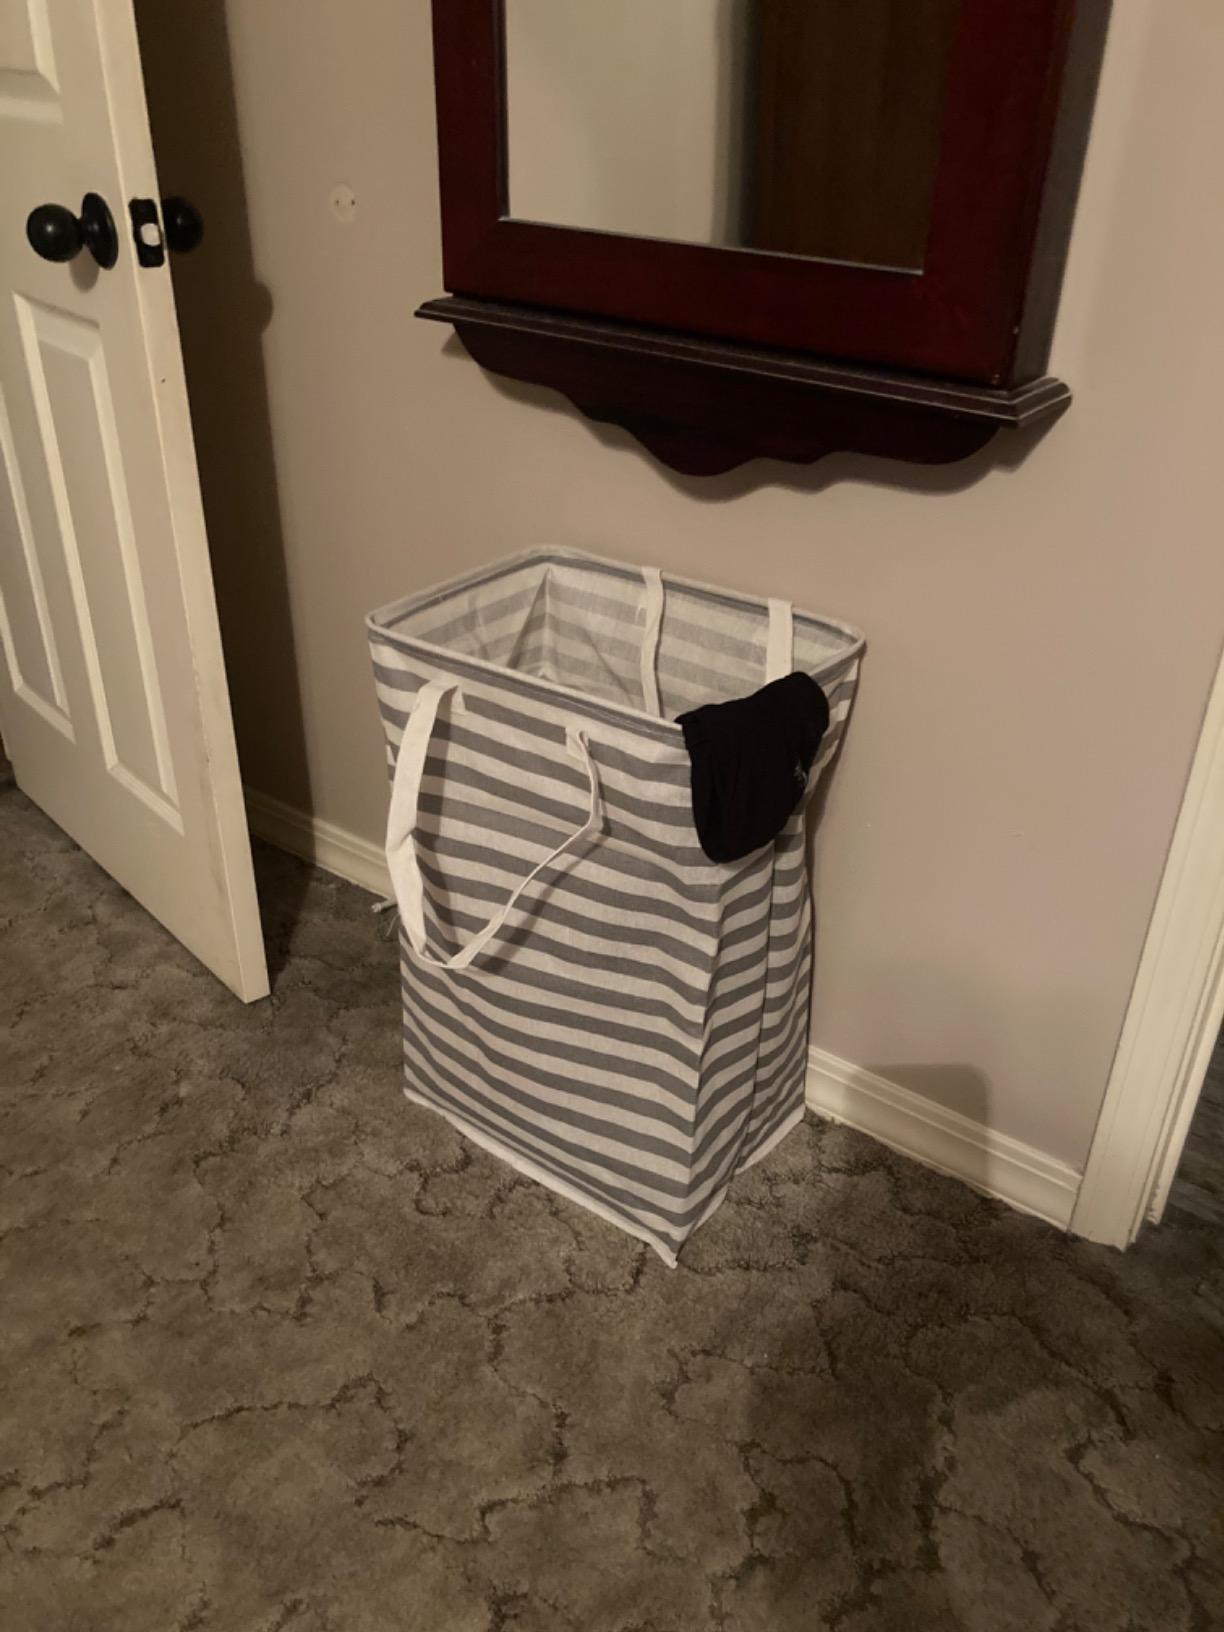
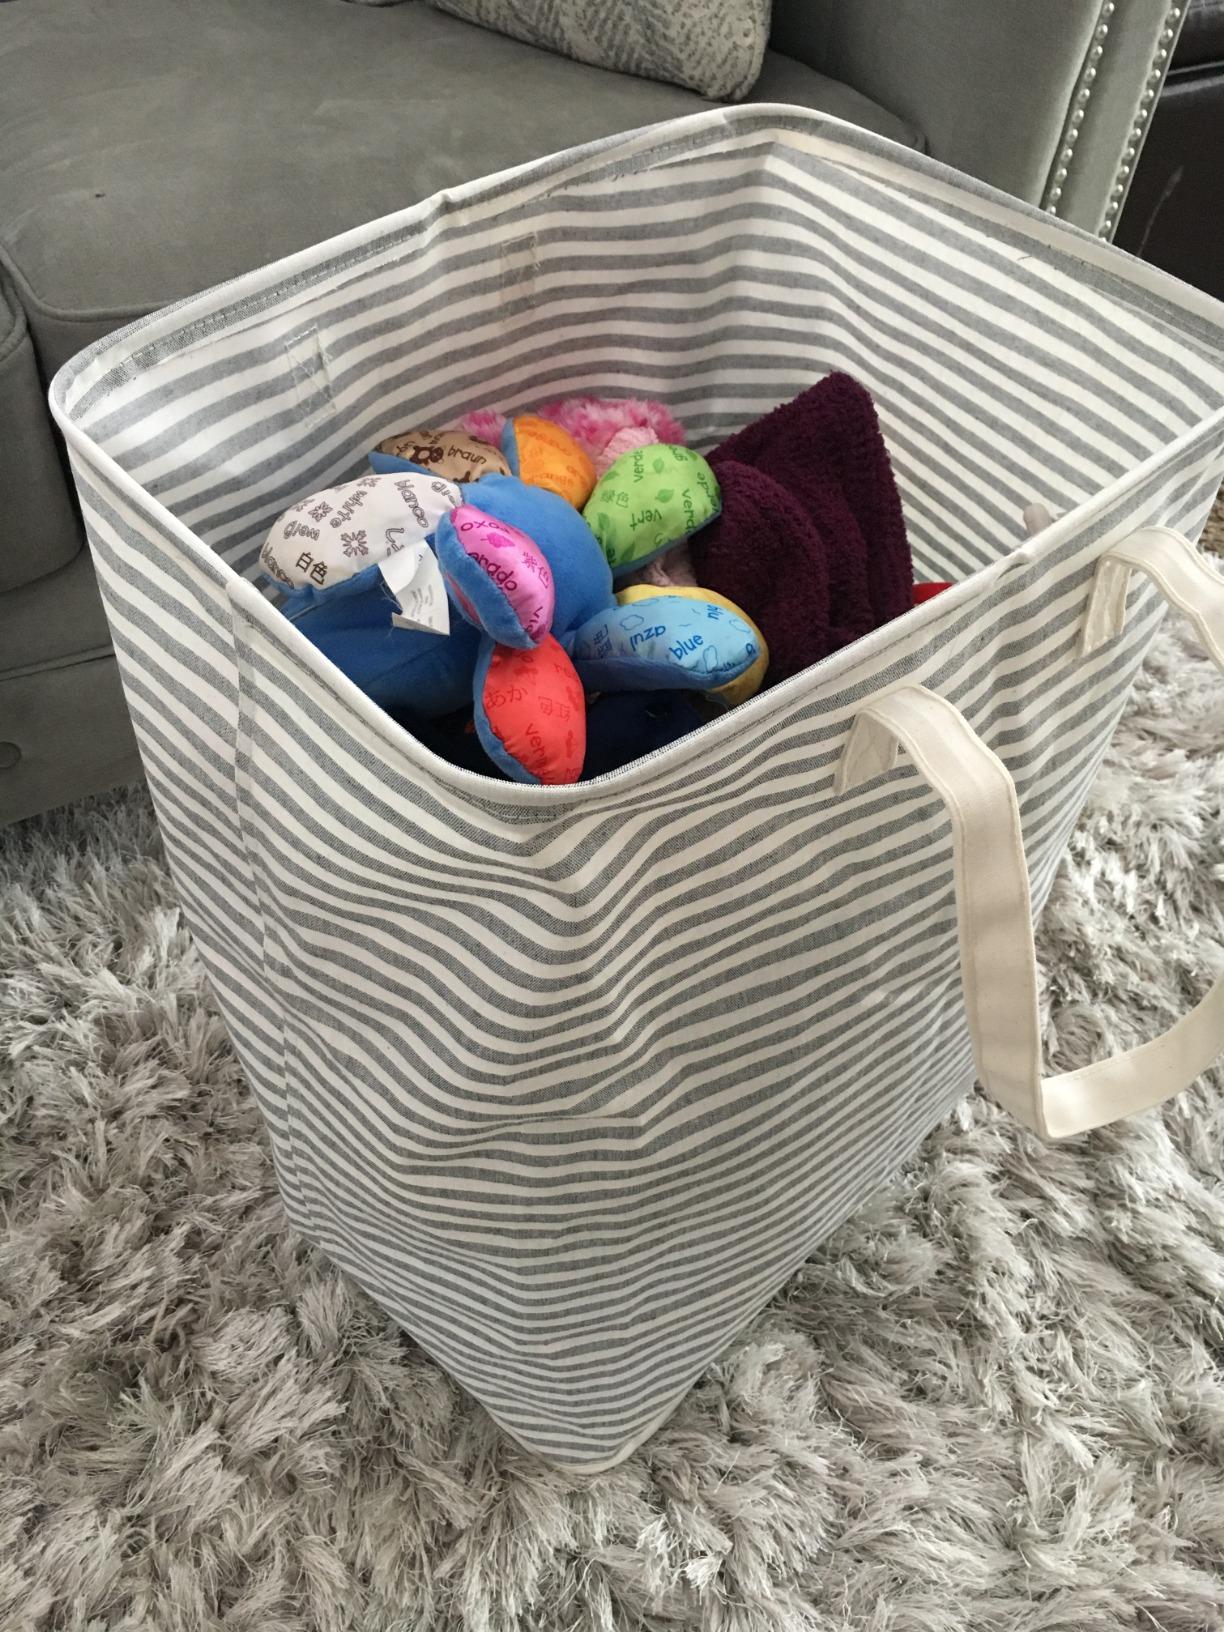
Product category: items_hamper
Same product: no